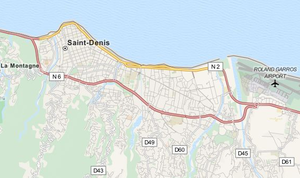
Vue sur le système de périphérique nord et sud de la ville de Saint-Denis sur l'île française de La Réunion, au sud-ouest de l'Océan Indien.
La route nationale 6 est un axe routier majeur de l'île de La Réunion, département d'outre-mer français dans le sud-ouest de l'océan Indien. Elle permet une liaison rapide entre l'extrémité de la route nationale 1 entrant dans Saint-Denis par l'ouest et le pont de la Rivière des Pluies, qui franchit la Rivière des Pluies à la frontière entre le chef-lieu et la commune de Sainte-Marie. Ce faisant, elle constitue un axe majeur entre la route du Littoral et la route nationale 2 et double dans cette fonction la voie historique empruntant Le Barachois et le front de mer, dont une partie constitue le boulevard Lancastel.
La caserne Lambert est une ancienne caserne d'infanterie de marine de l'île de La Réunion. Située à Saint-Denis, le chef-lieu, elle accueille désormais le poste de commandement des Forces armées de la zone sud de l'océan Indien.
Le réseau routier de La Réunion est l'unique infrastructure permettant le transport de voyageurs et de marchandises à l'intérieur de l'île. Son organisation est marquée par la topographie chaotique de l'île ayant conduit à une urbanisation littorale qu'elle dessert en priorité. L'aménagement du réseau routier doit faire face à des contraintes topographiques parfois majeures, ce qui rend son entretien coûteux.